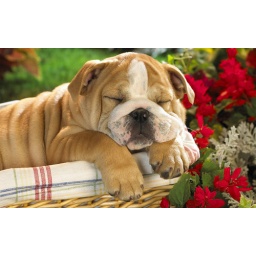
A dog is sleeping in